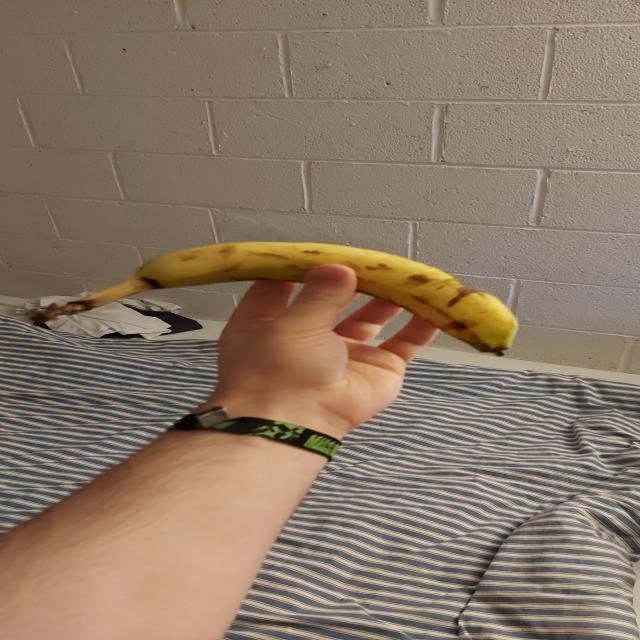
Label: bananas